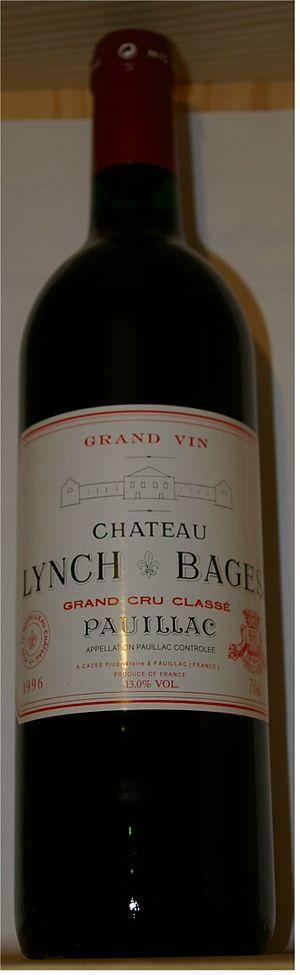
Le château Lynch-Bages, est un domaine viticole de 90 hectares situé à Pauillac en Gironde. Situé en AOC pauillac, il est classé cinquième grand cru dans la classification officielle des vins de Bordeaux de 1855.